Ninoy Aquino International Airport

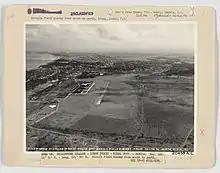
Nichols Field runway, currently Runway 13/31, with Pasay and Manila in the background, taken prior to 1941

Manila's original airport, Grace Park Airfield (also known as Manila North) in Grace Park, Caloocan (then a municipality of Rizal), opened in 1935. It was the city's first commercial airport and was used by the Philippine Aerial Taxi Company (later Philippine Airlines) for its first domestic routes.